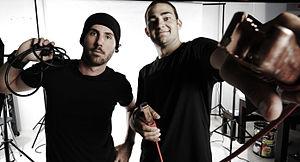
Mighty Car Mods est une chaîne YouTube qui se concentre autour de modifications de voitures et de bricolage. La chaîne a été créé par Blair Joscelyne et Martin Mulholland, connus respectivement sous les noms de MOOG et Marty. Le premier épisode a été publié le 9 janvier 2008. Chaque épisode est centré sur de l'achat d'une voiture, la modification de ladite voiture, avec le style automobile Aussie. La chaîne a également évolué, devenant plus une série d'aventures avec des tournages à l'étranger. En 2018, MOOG et Marty ont ouvert en collaboration avec deux restaurateurs un restaurant et bar à cocktails, nommé Wish Bone, à Sydney, fermé fin 2019.